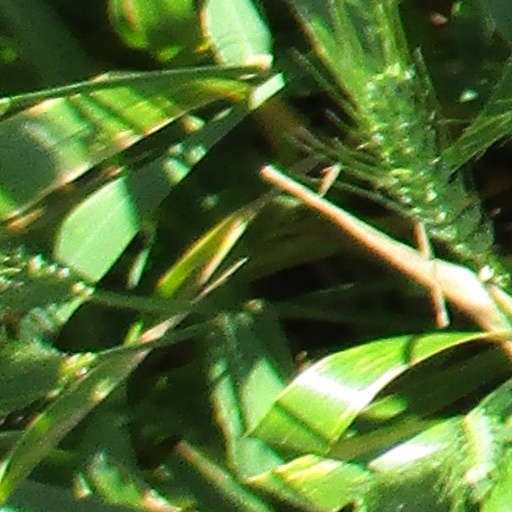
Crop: wheat